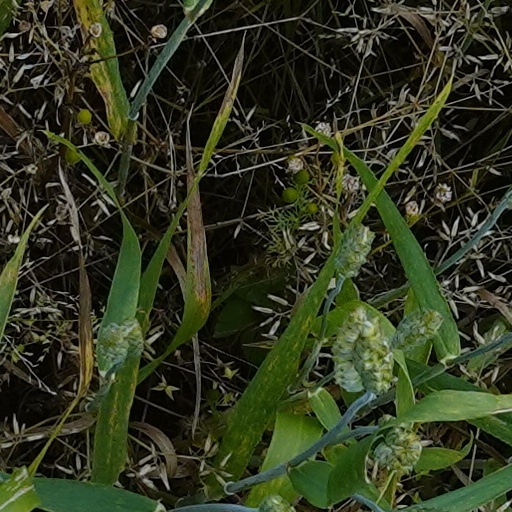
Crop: wheat